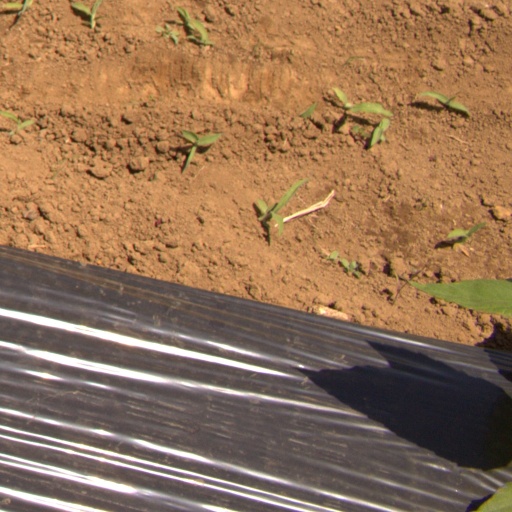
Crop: Jerusalem artichoke